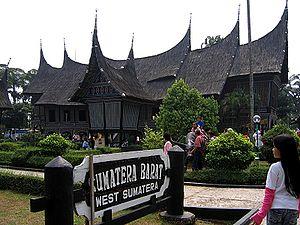
Taman Mini Indonesia Indah, "le parc miniature de la belle Indonésie", est un parc de loisirs à Jakarta en Indonésie. Le parc a une superficie d'environ 1 km². Il se veut un résumé de la culture indonésienne à travers les 26 provinces du pays, représentée chacune par un pavillons distinct représentant son architecture, ses costumes, ses musiques et ses danses traditionnels. Le parc possède en outre un lac au milieu duquel on trouve l'archipel indonésien en miniature, un téléphérique, des musées, un cinéma Imax, le Keong Emas, un théâtre, le Teater Tanah Airku et de nombreux autres équipements.